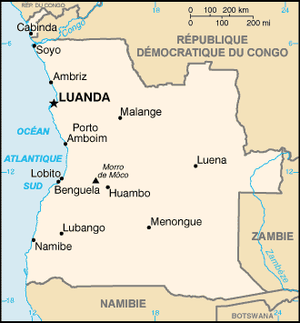
L’Angola, en forme longue la république d'Angola, en portugais : República de Angola, en kikongo Repubilika ya Ngola, est un État du Sud-Ouest de l'Afrique, limitrophe de la République démocratique du Congo au Nord et au Nord-Est, de la République du Congo au Nord-Ouest, de la Zambie à l'est-sud-est et de la Namibie au sud.
Cet article dresse une liste des villes angolaises les plus peuplées.
Cet article recense les frontières de l'Angola.